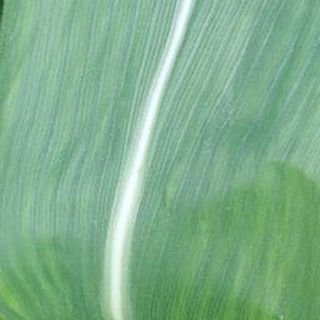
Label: healthy_corn